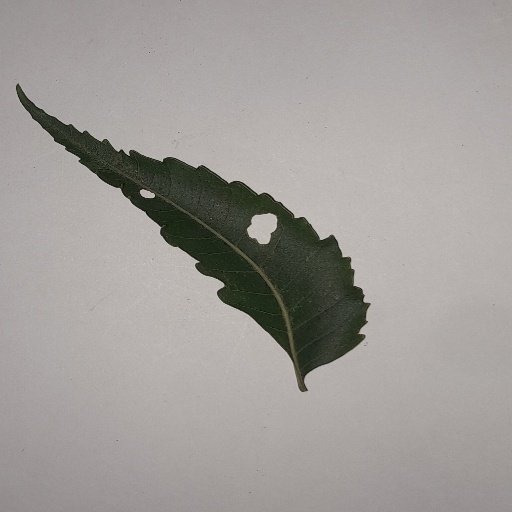
Species: Neem
Leaf condition: Shot Hole Leaf